Burton J. Westcott

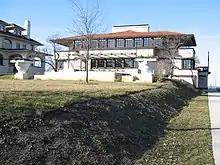
Westcott's house in Springfield

The elder Westcott continued to prefer horses to motor cars, and, in 1916, Burton Westcott brought the Westcott Motor Car Company to Springfield, presiding over the firm as president until 1924. The Westcott Carriage Company continued in Richmond as a separate corporation, while the Springfield firm began to manufacture luxury touring cars, which enjoyed a brief popularity in this country after World War I. Few automobiles of this time tended to rival the Westcott touring car in its splendor and appointments, as a full-page advertisement in the October 9, 1920, Saturday Evening Post touted. Hand-assembled from parts manufactured elsewhere, the Westcott motor car was produced in large buildings, valued at more than $150,000, on Warder Street.